Dongding Island

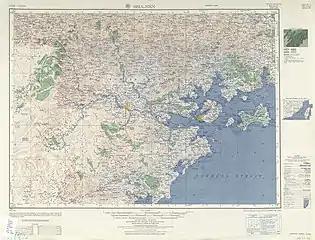
Map including the lighthouse on Dongding Island (labeled as 'Light') (AMS, 1954)

In 1968, Chen Ching-Hu, then 17, was given the job of lighthouse keeper on the island. Later, he would go back and forth between Dongding Island and Beiding Island maintaining the lighthouses at both places. He retired in 2016 at age 65 and lives on Kinmen Island.